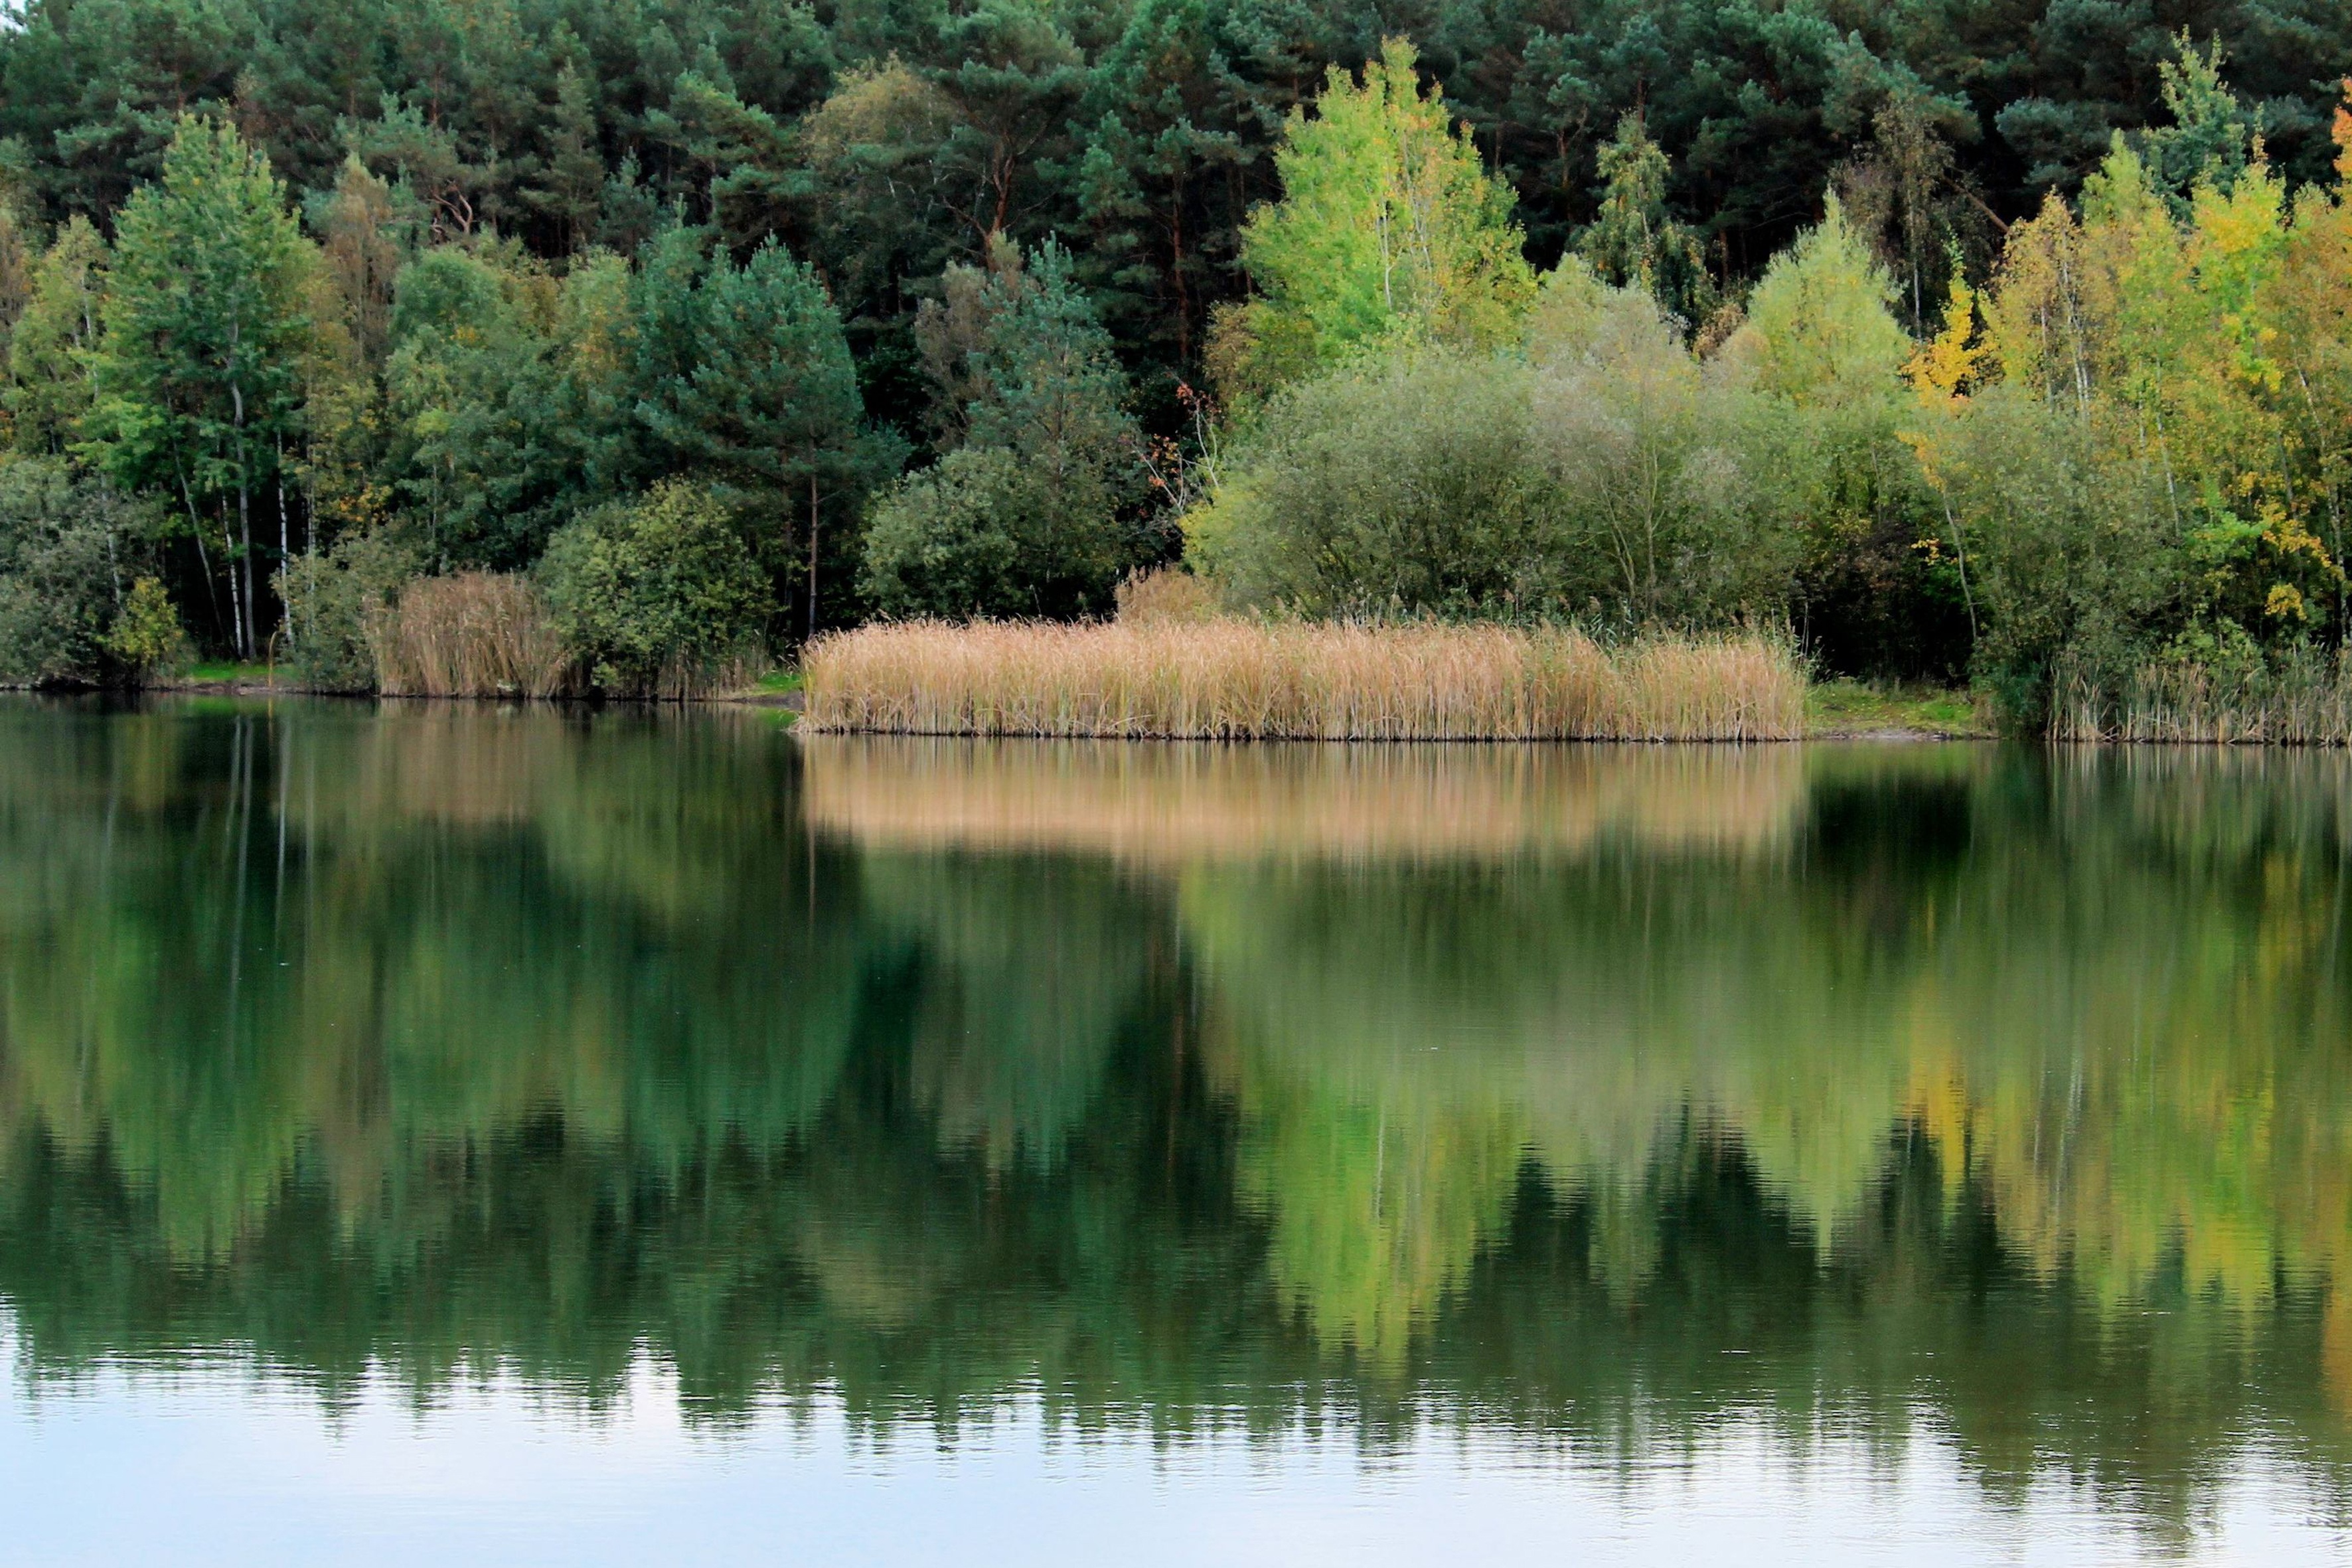
landscape, tree, water, nature, forest, swamp, plant, leaf, lake, reed, pond, reflection, autumn, reservoir, trees, wetland, woodland, habitat, mirroring, river landscape, fish pond, natural environment, atmospheric phenomenon, woody plant, bayou